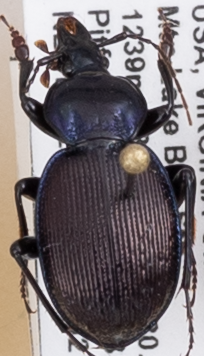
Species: Sphaeroderus stenostomus lecontei
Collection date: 2021-07-13
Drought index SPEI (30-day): -1.372
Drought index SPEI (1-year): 0.47
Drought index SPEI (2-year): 1.16